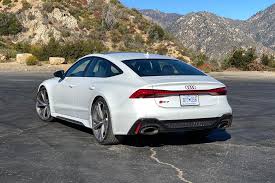
Label: noambulance